Motezuma

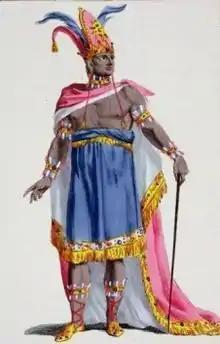
18th-century depiction of the Aztec ruler Montezuma, the opera's protagonist

Motezuma, RV 723, is an opera in three acts by Antonio Vivaldi with an Italian libretto by Alvise Giusti. The libretto is very loosely based on the life of the Aztec ruler Montezuma who died in 1520. The first performance was given in the Teatro Sant'Angelo in Venice on 14 November 1733. (In earlier reference books the opera is referred to as "Montezuma", but since the reappearance of the original manuscript this has been corrected to "Motezuma".) The music was thought to have been lost, but was discovered in 2002 in the archive of the music library of the Sing-Akademie zu Berlin. Its first fully staged performance in modern times took place in Düsseldorf, Germany, on 21 September 2005.